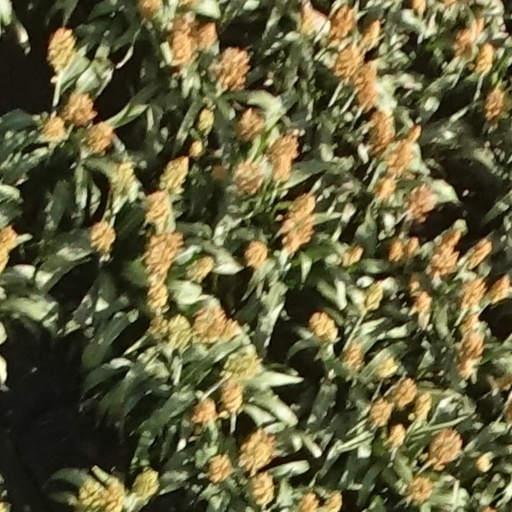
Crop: sorghum